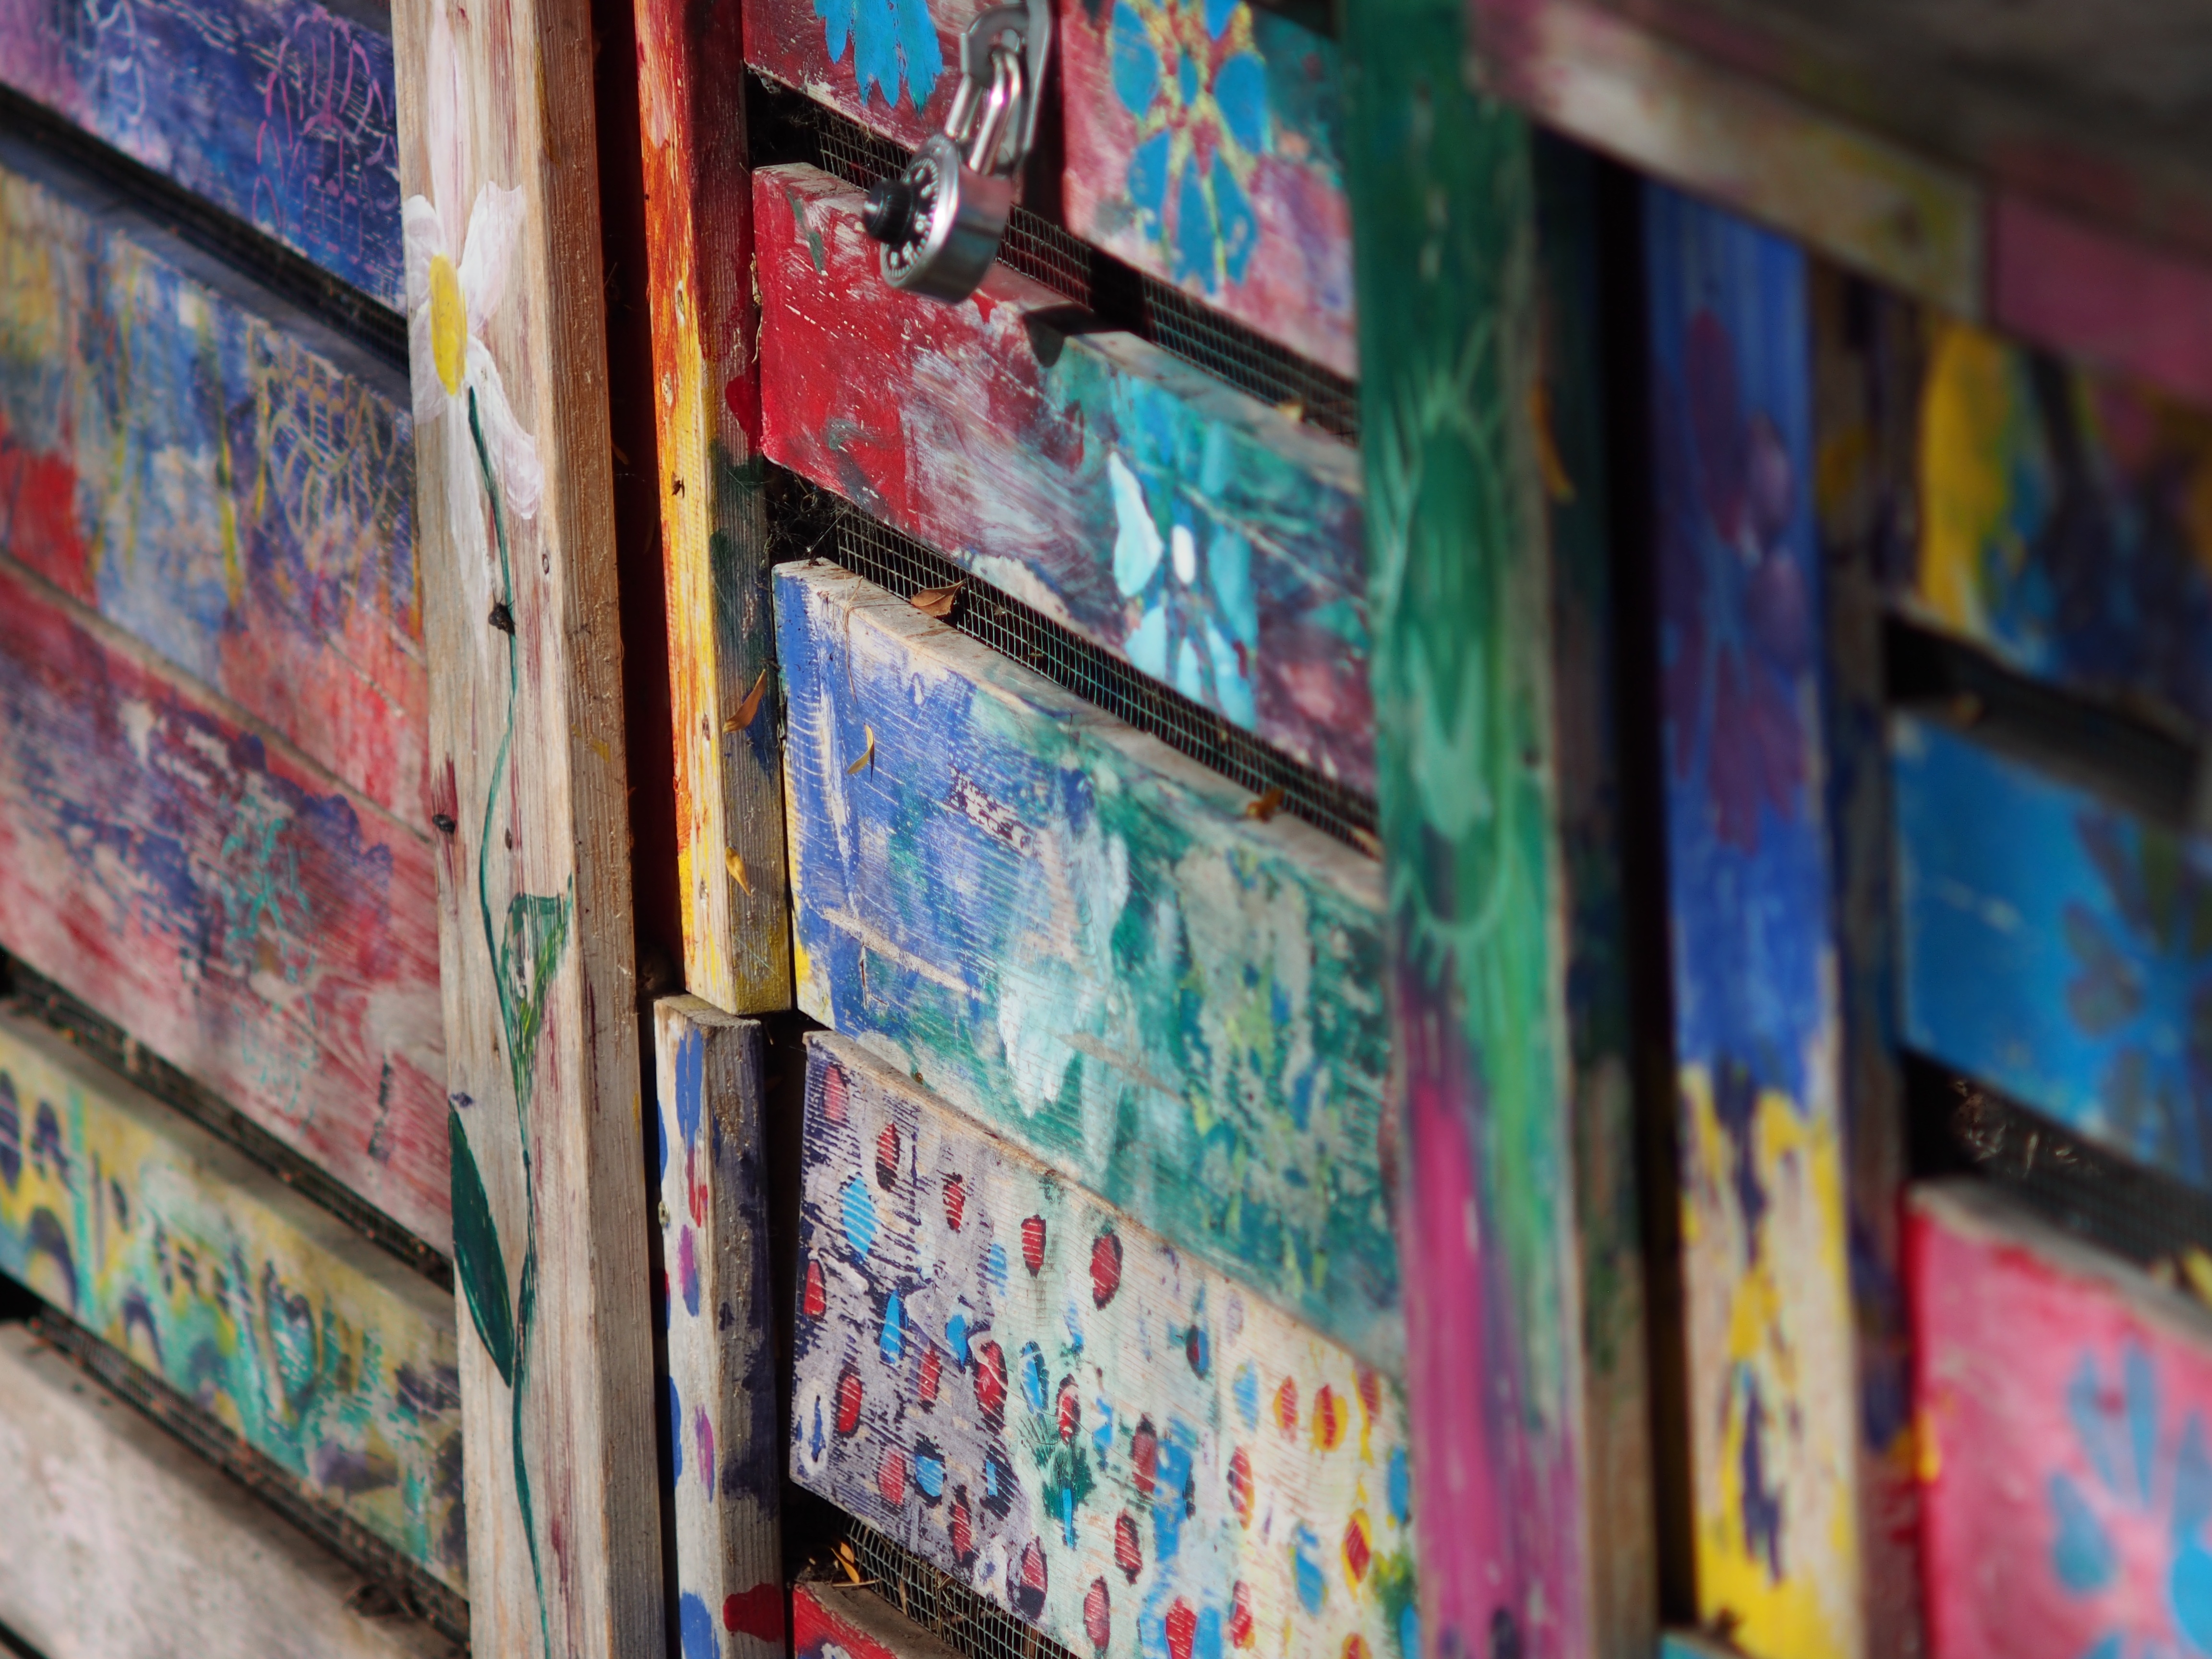
street, urban, wall, color, blue, graffiti, painting, art, culture, style, compost, recycling, funky, modern art, acrylic paint